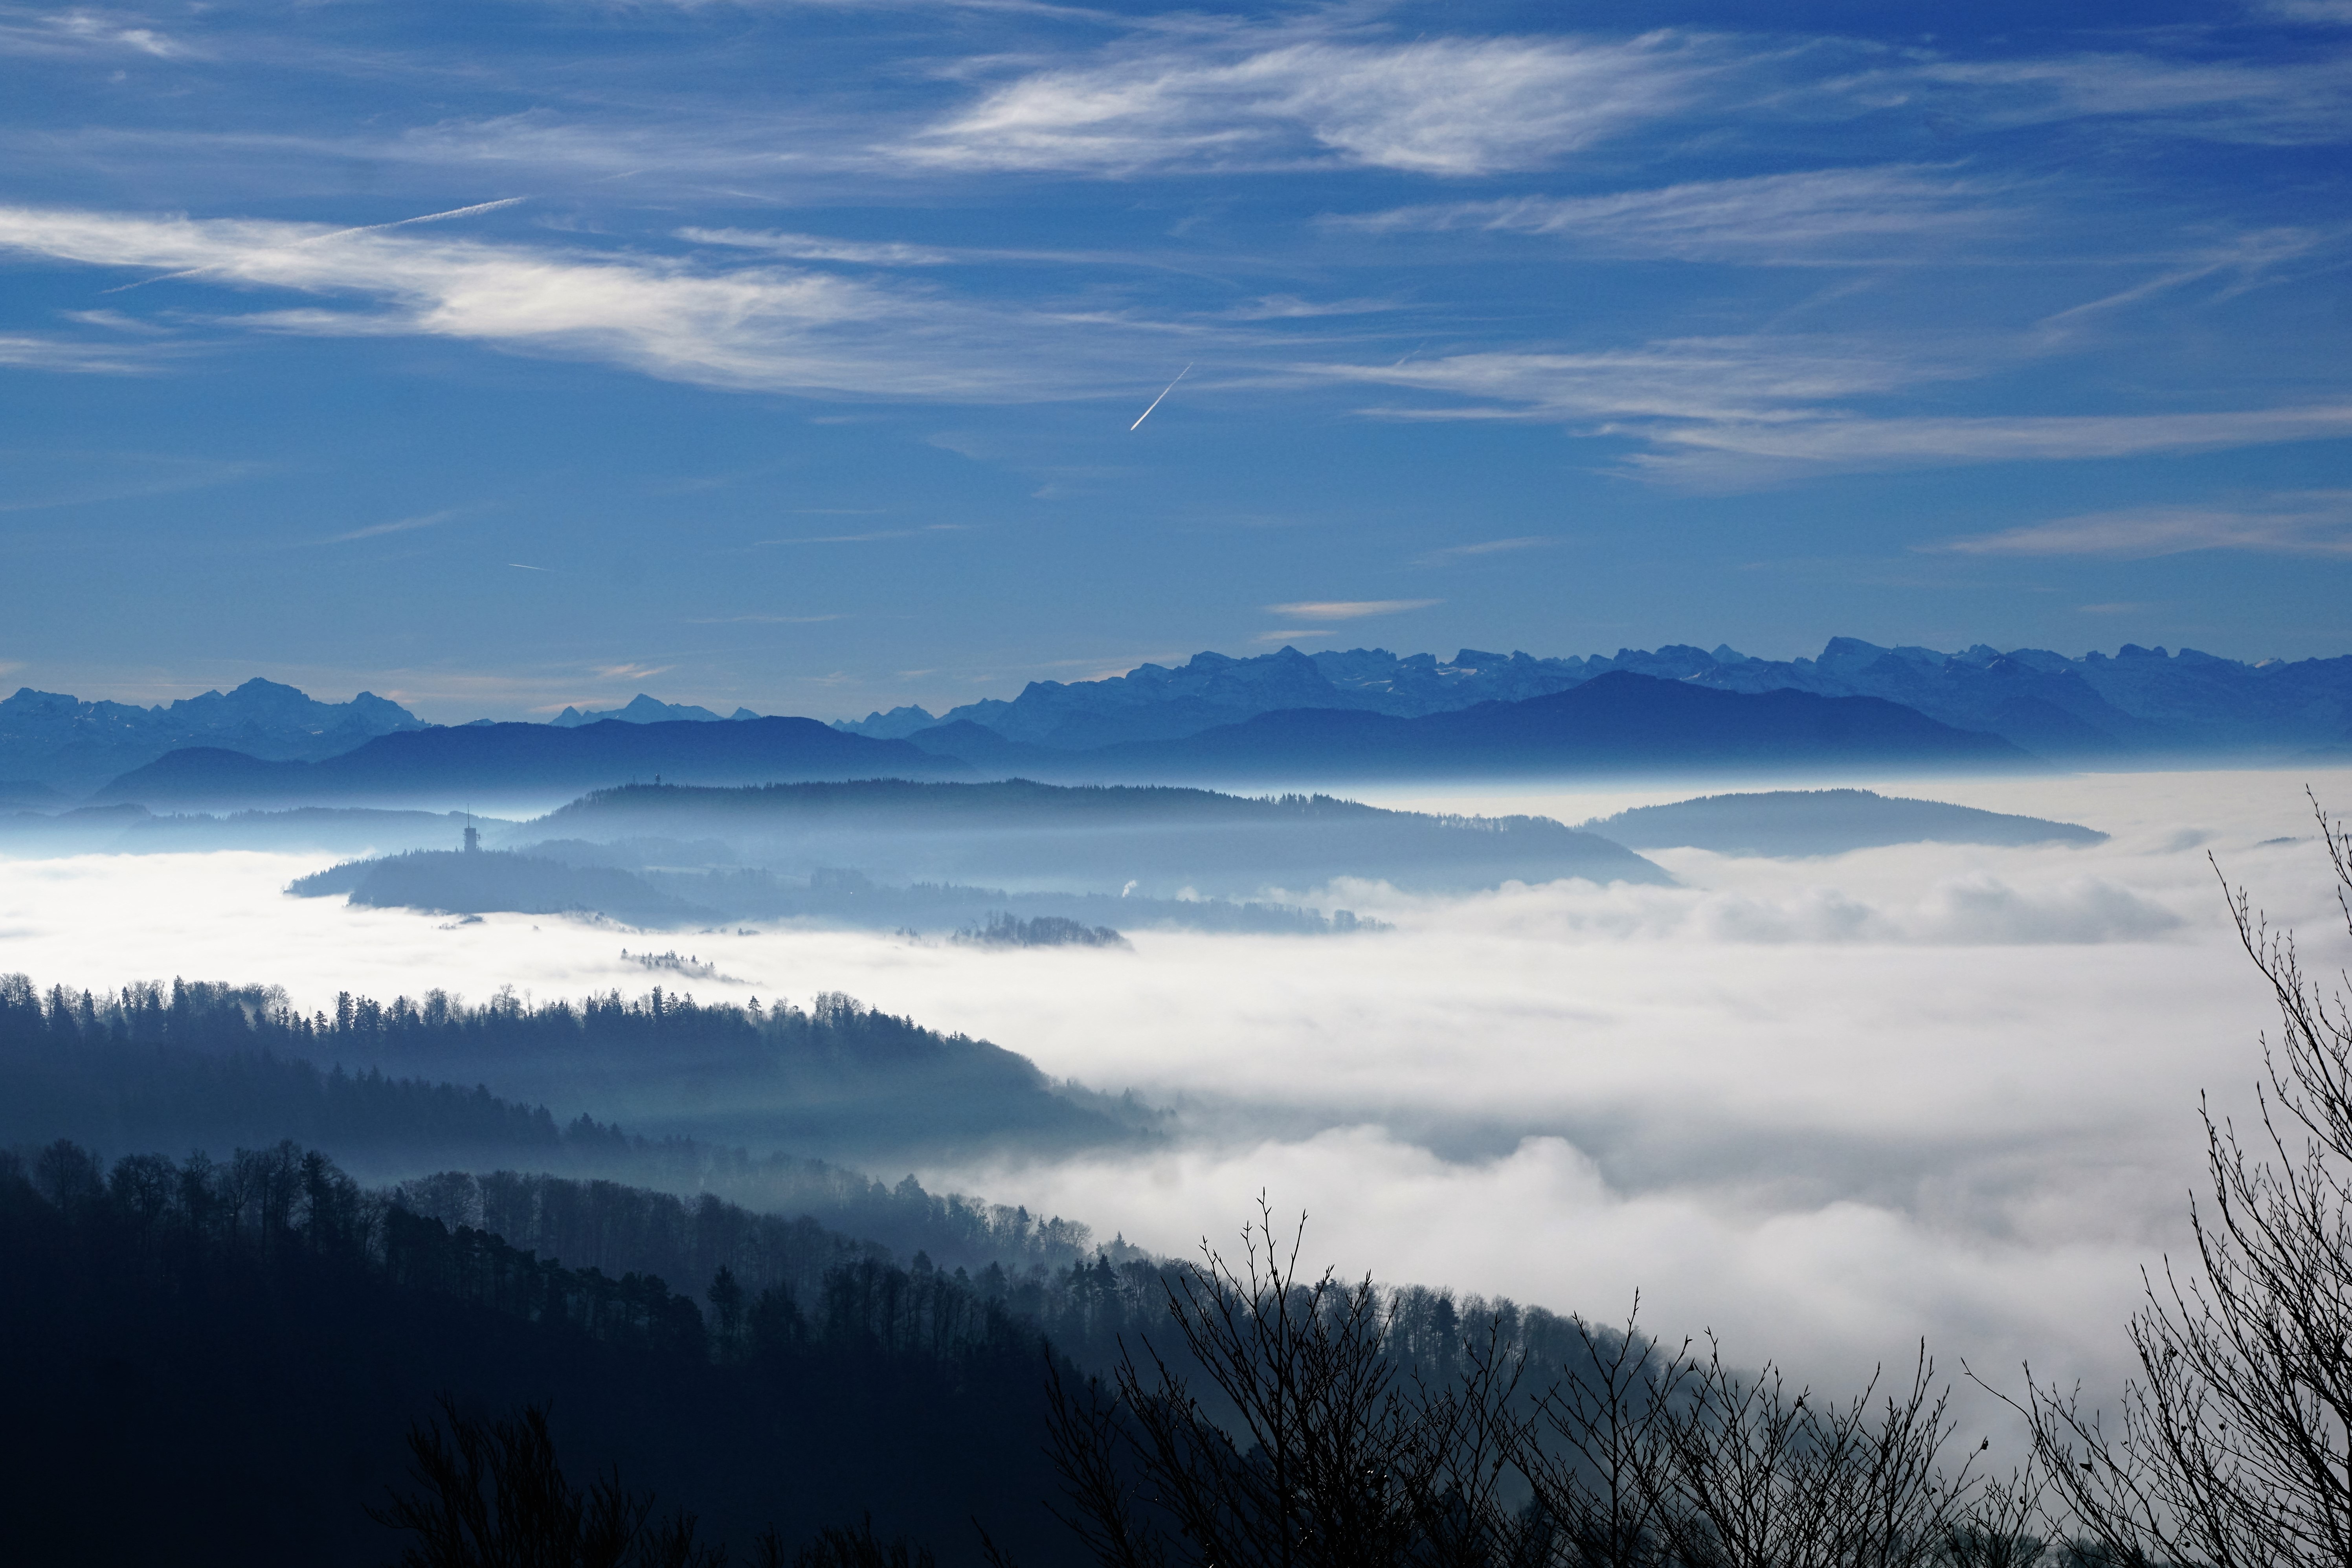
landscape, nature, horizon, wilderness, mountain, snow, winter, cloud, sky, sun, fog, sunrise, mist, white, sunlight, morning, hill, lake, dawn, atmosphere, mountain range, dusk, reflection, autumn, weather, blue, ridge, trees, sunny, clouds, alps, swiss, plateau, canton, mood, time of year, landform, meteorological phenomenon, geographical feature, atmospheric phenomenon, mountainous landforms, intobeauty